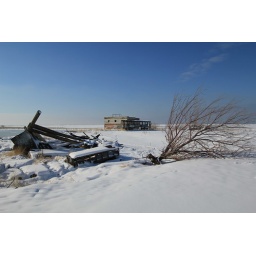
Abandoned rail car and building near Saltair